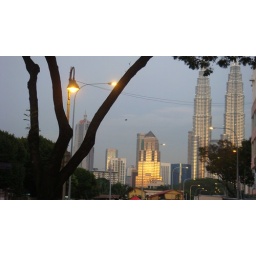
Building shining golden bright as the sun set in the background with the Petrona Twin towers next to it...